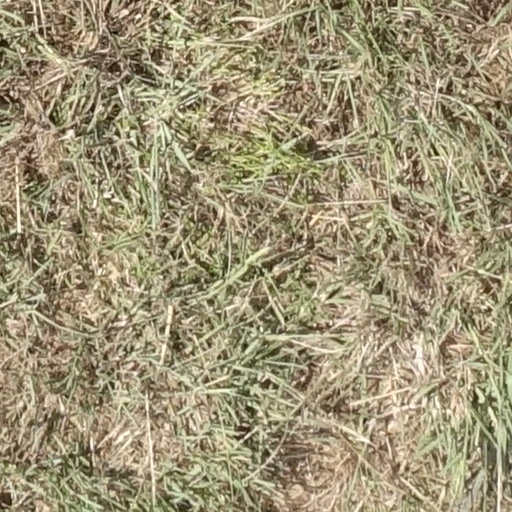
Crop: sorghum